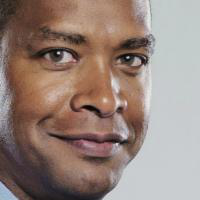
Age group: age 41-55